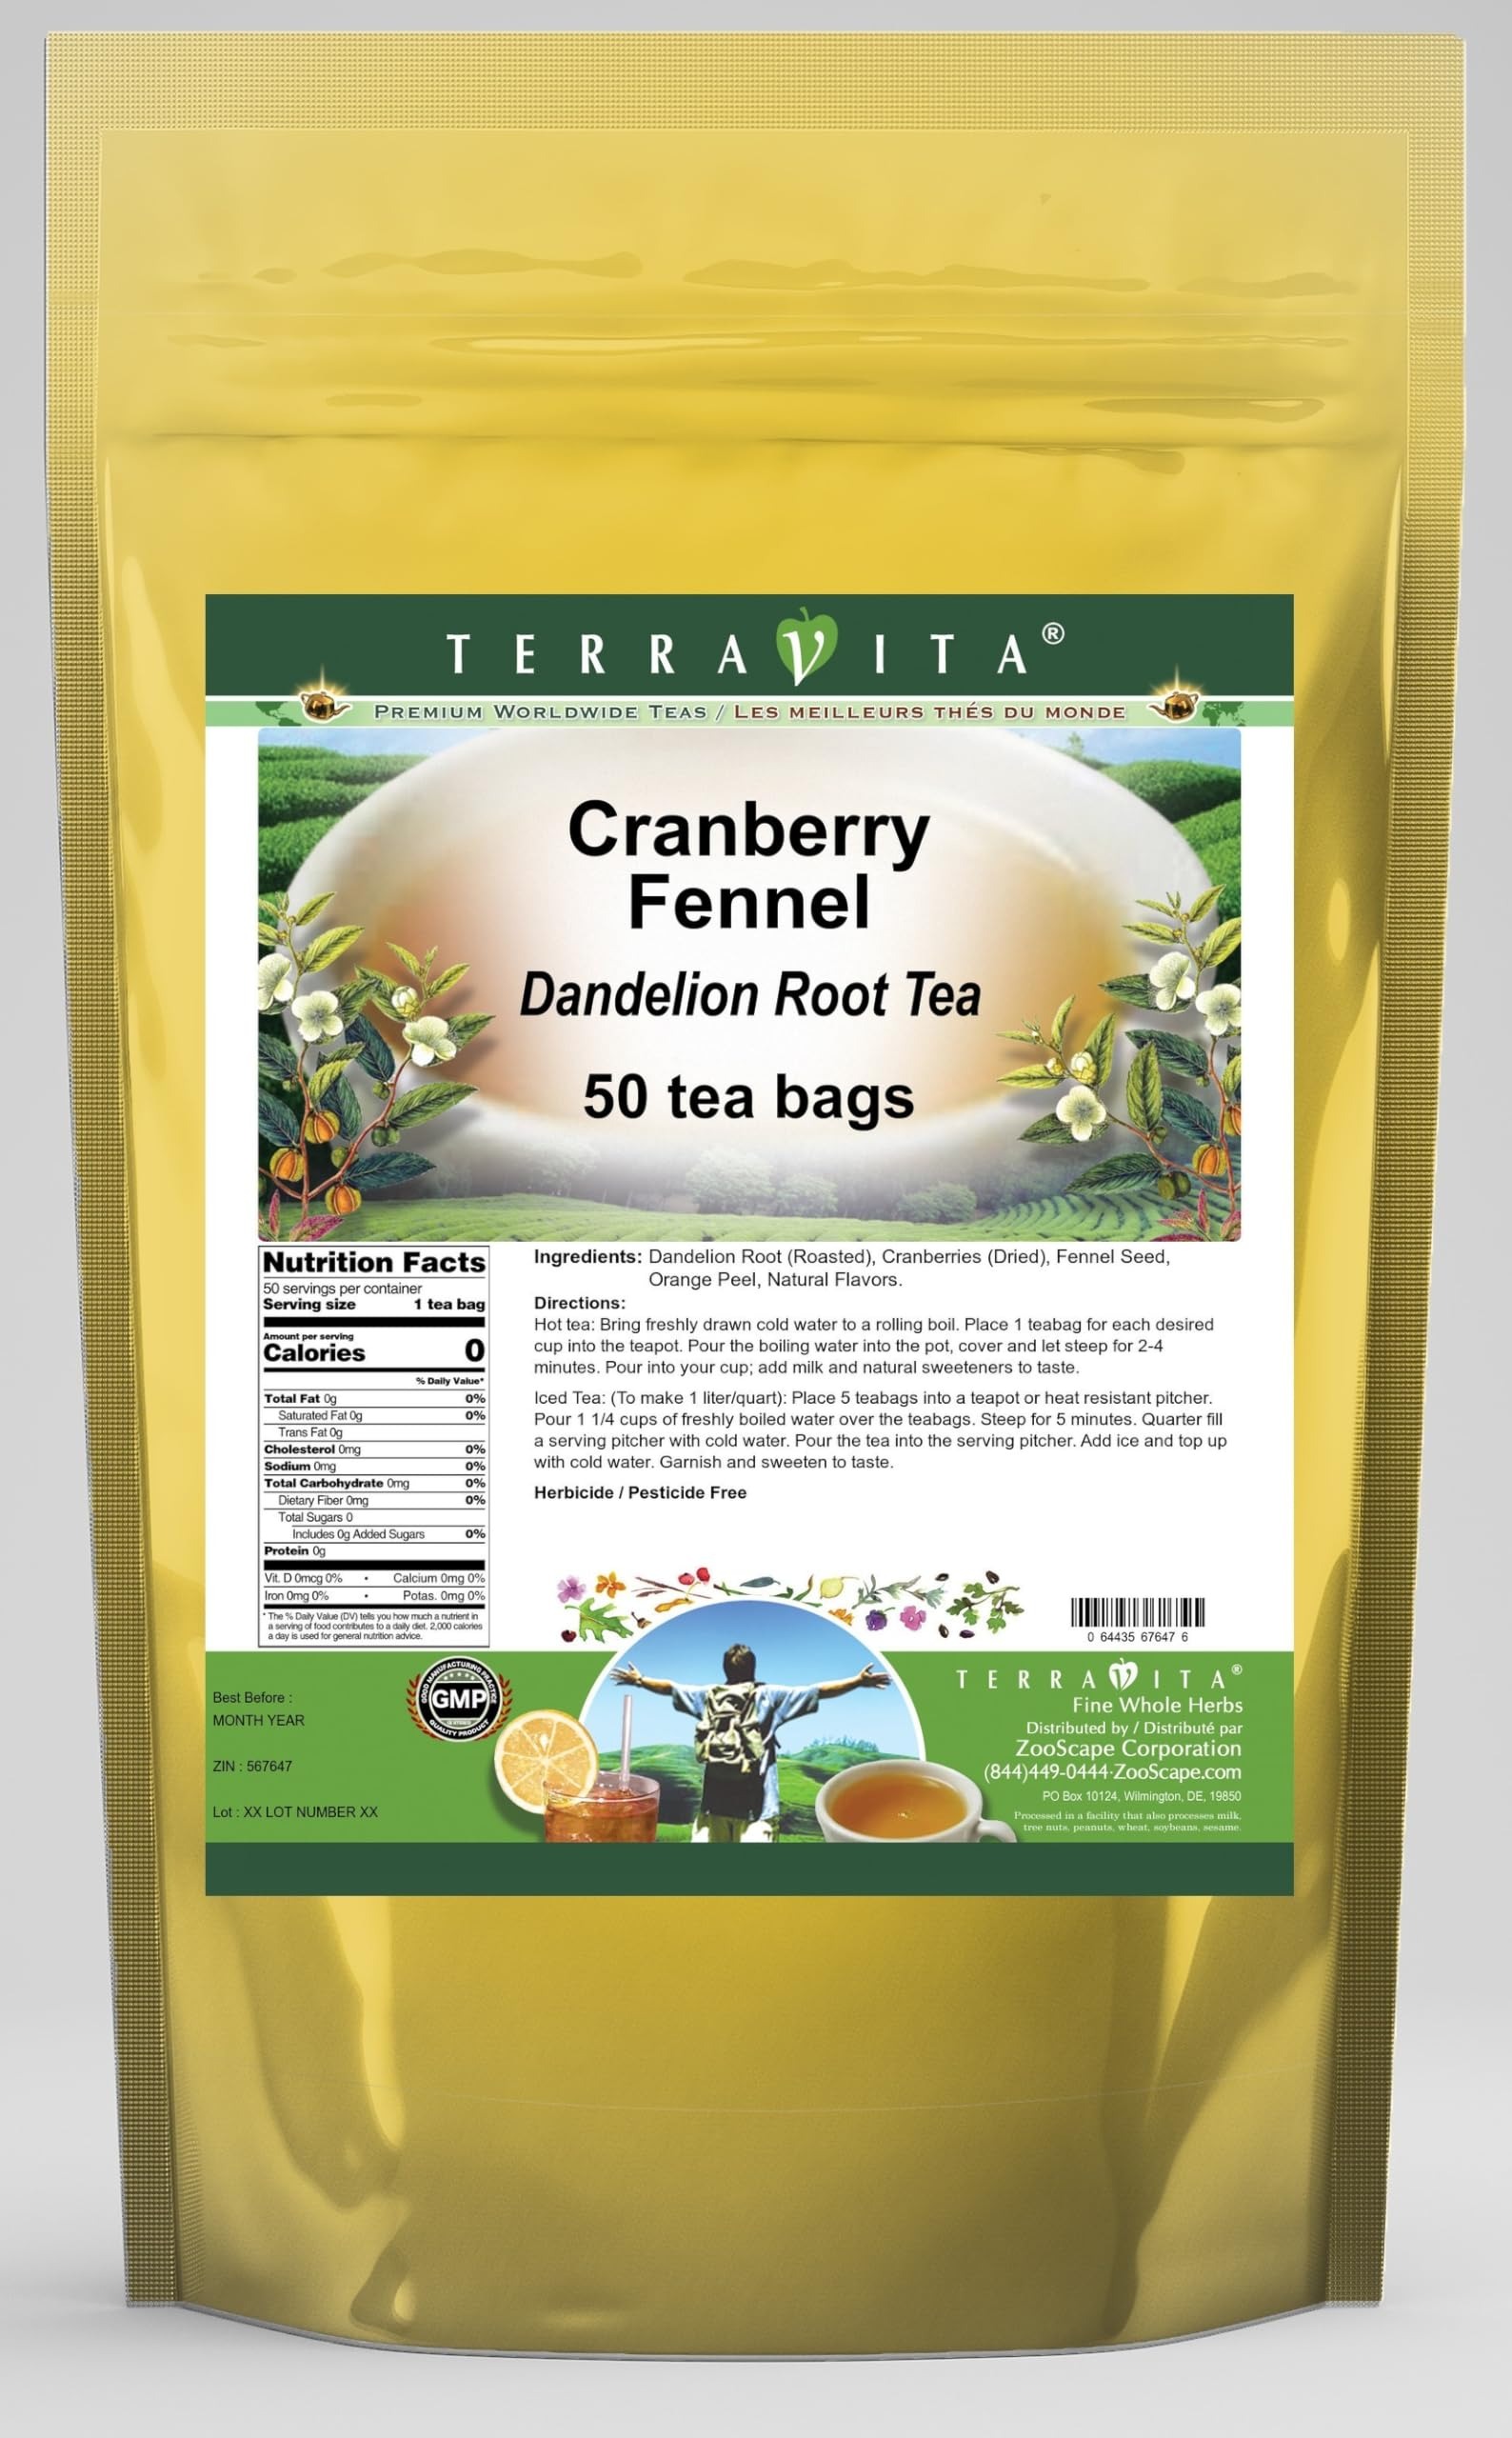
Item Name: Cranberry Fennel Dandelion Root Tea (50 tea bags, ZIN: 567647) - 2 Pack
Bullet Point 1: Our Cranberry Fennel Dandelion Root tea is a delicious naturally flavored Dandelion Root coffee substitute with Cranberries, Fennel Seed and Orange Peel that you will enjoy relaxing with anytime! The natural and caffeine-free Cranberry Fennel taste is delicious! - Ingredients: Dandelion Root, Cranberries, Fennel Seed, Orange Peel and Natural Cranberry Fennel Flavor.
Bullet Point 2: No fillers.
Bullet Point 3: Manufacturer: TerraVita
Bullet Point 4: Size: 50 tea bags
Bullet Point 5: Dandelion Root Tea Bags - Packed in a convenient upright pouch!
Product Description: Our Cranberry Fennel Dandelion Root tea is a delicious naturally flavored Dandelion Root coffee substitute with Cranberries, Fennel Seed and Orange Peel that you will enjoy relaxing with anytime! The natural and caffeine-free Cranberry Fennel taste is delicious! - Ingredients: Dandelion Root, Cranberries, Fennel Seed, Orange Peel and Natural Cranberry Fennel Flavor. - Hot tea brewing method: Bring freshly drawn cold water to a rolling boil. Place 1 teabag for each desired cup into the teapot. Pour the boiling water into the pot, cover and let steep for 2-4 minutes. Pour into your cup; add milk and natural sweeteners to taste. - Iced tea brewing method: (To make 1 liter/quart): Place 5 teabags into a teapot or heat resistant pitcher. Pour 1 1/4 cups of freshly boiled water over the teabags. Steep for 5 minutes. Quarter fill a serving pitcher with cold water. Pour the tea into the serving pitcher. Add ice and top up with cold water. Garnish and sweeten to taste. - TerraVita is an exclusive line of premium-quality, natural source products that use only the finest, purest and most potent ingredients found around the world. TerraVita is hallmarked by the highest possible standards of purity, potency, stability and freshness. All of our products are prepared with the highest elements of quality control, from raw materials through the entire manufacturing process, up to and including the moment that the bottles or bags are sealed for freshness and shipped out to you. Our highest possible standards are certified by independent laboratories and backed by our personal guarantee. - TerraVita exists to meet and ensure your family's health and wellness without the harmful effects of chemicals and health products. We strive to make all of our products affordable and reliable and are
Value: 100.0
Unit: Count

Price: 54.27